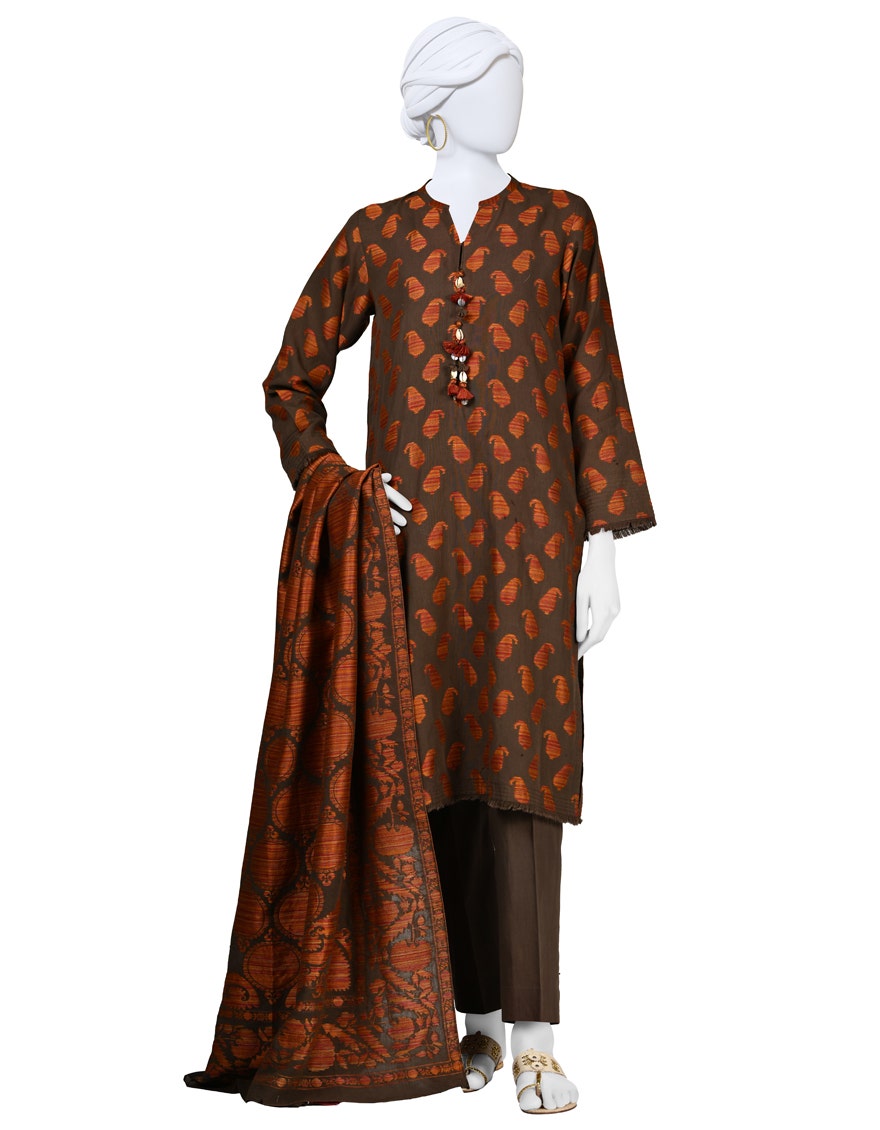
brown multi print cotton suit